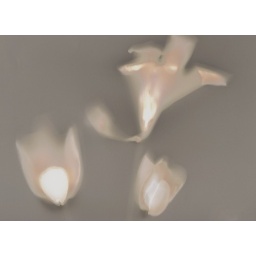
Flowers placed on black and white photo paper in the sunlight